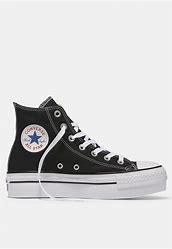
Brand: Converse
Model: Ctas Hi